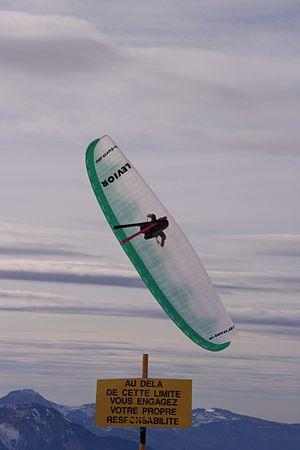
La voltige en parapente, parfois désignée parmi les pilotes sous le terme d'« acro », pour acrobatie, est une forme de vol en parapente, au cours de laquelle les pilotes sont amenés à effectuer des manœuvres inhabituelles aux limites du domaine de vol de leurs ailes. Bien que des exercices de voltige très simples soient enseignés en école de vol, le terme de voltige désigne plus communément un ensemble de manœuvres radicales effectuées uniquement par des pilotes très expérimentés.